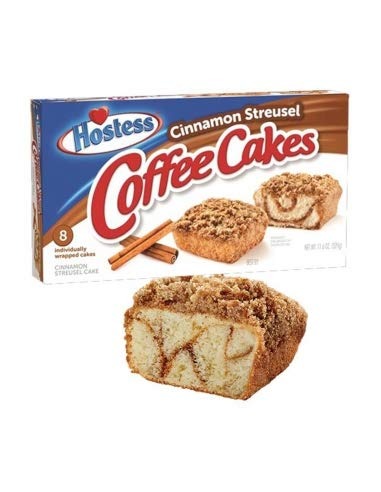
Item Name: Hostess Cinnamon Streusel Coffee Cakes, 11.6 Ounce (Pack of 6)
Value: 69.6
Unit: Ounce

Price: 3.99